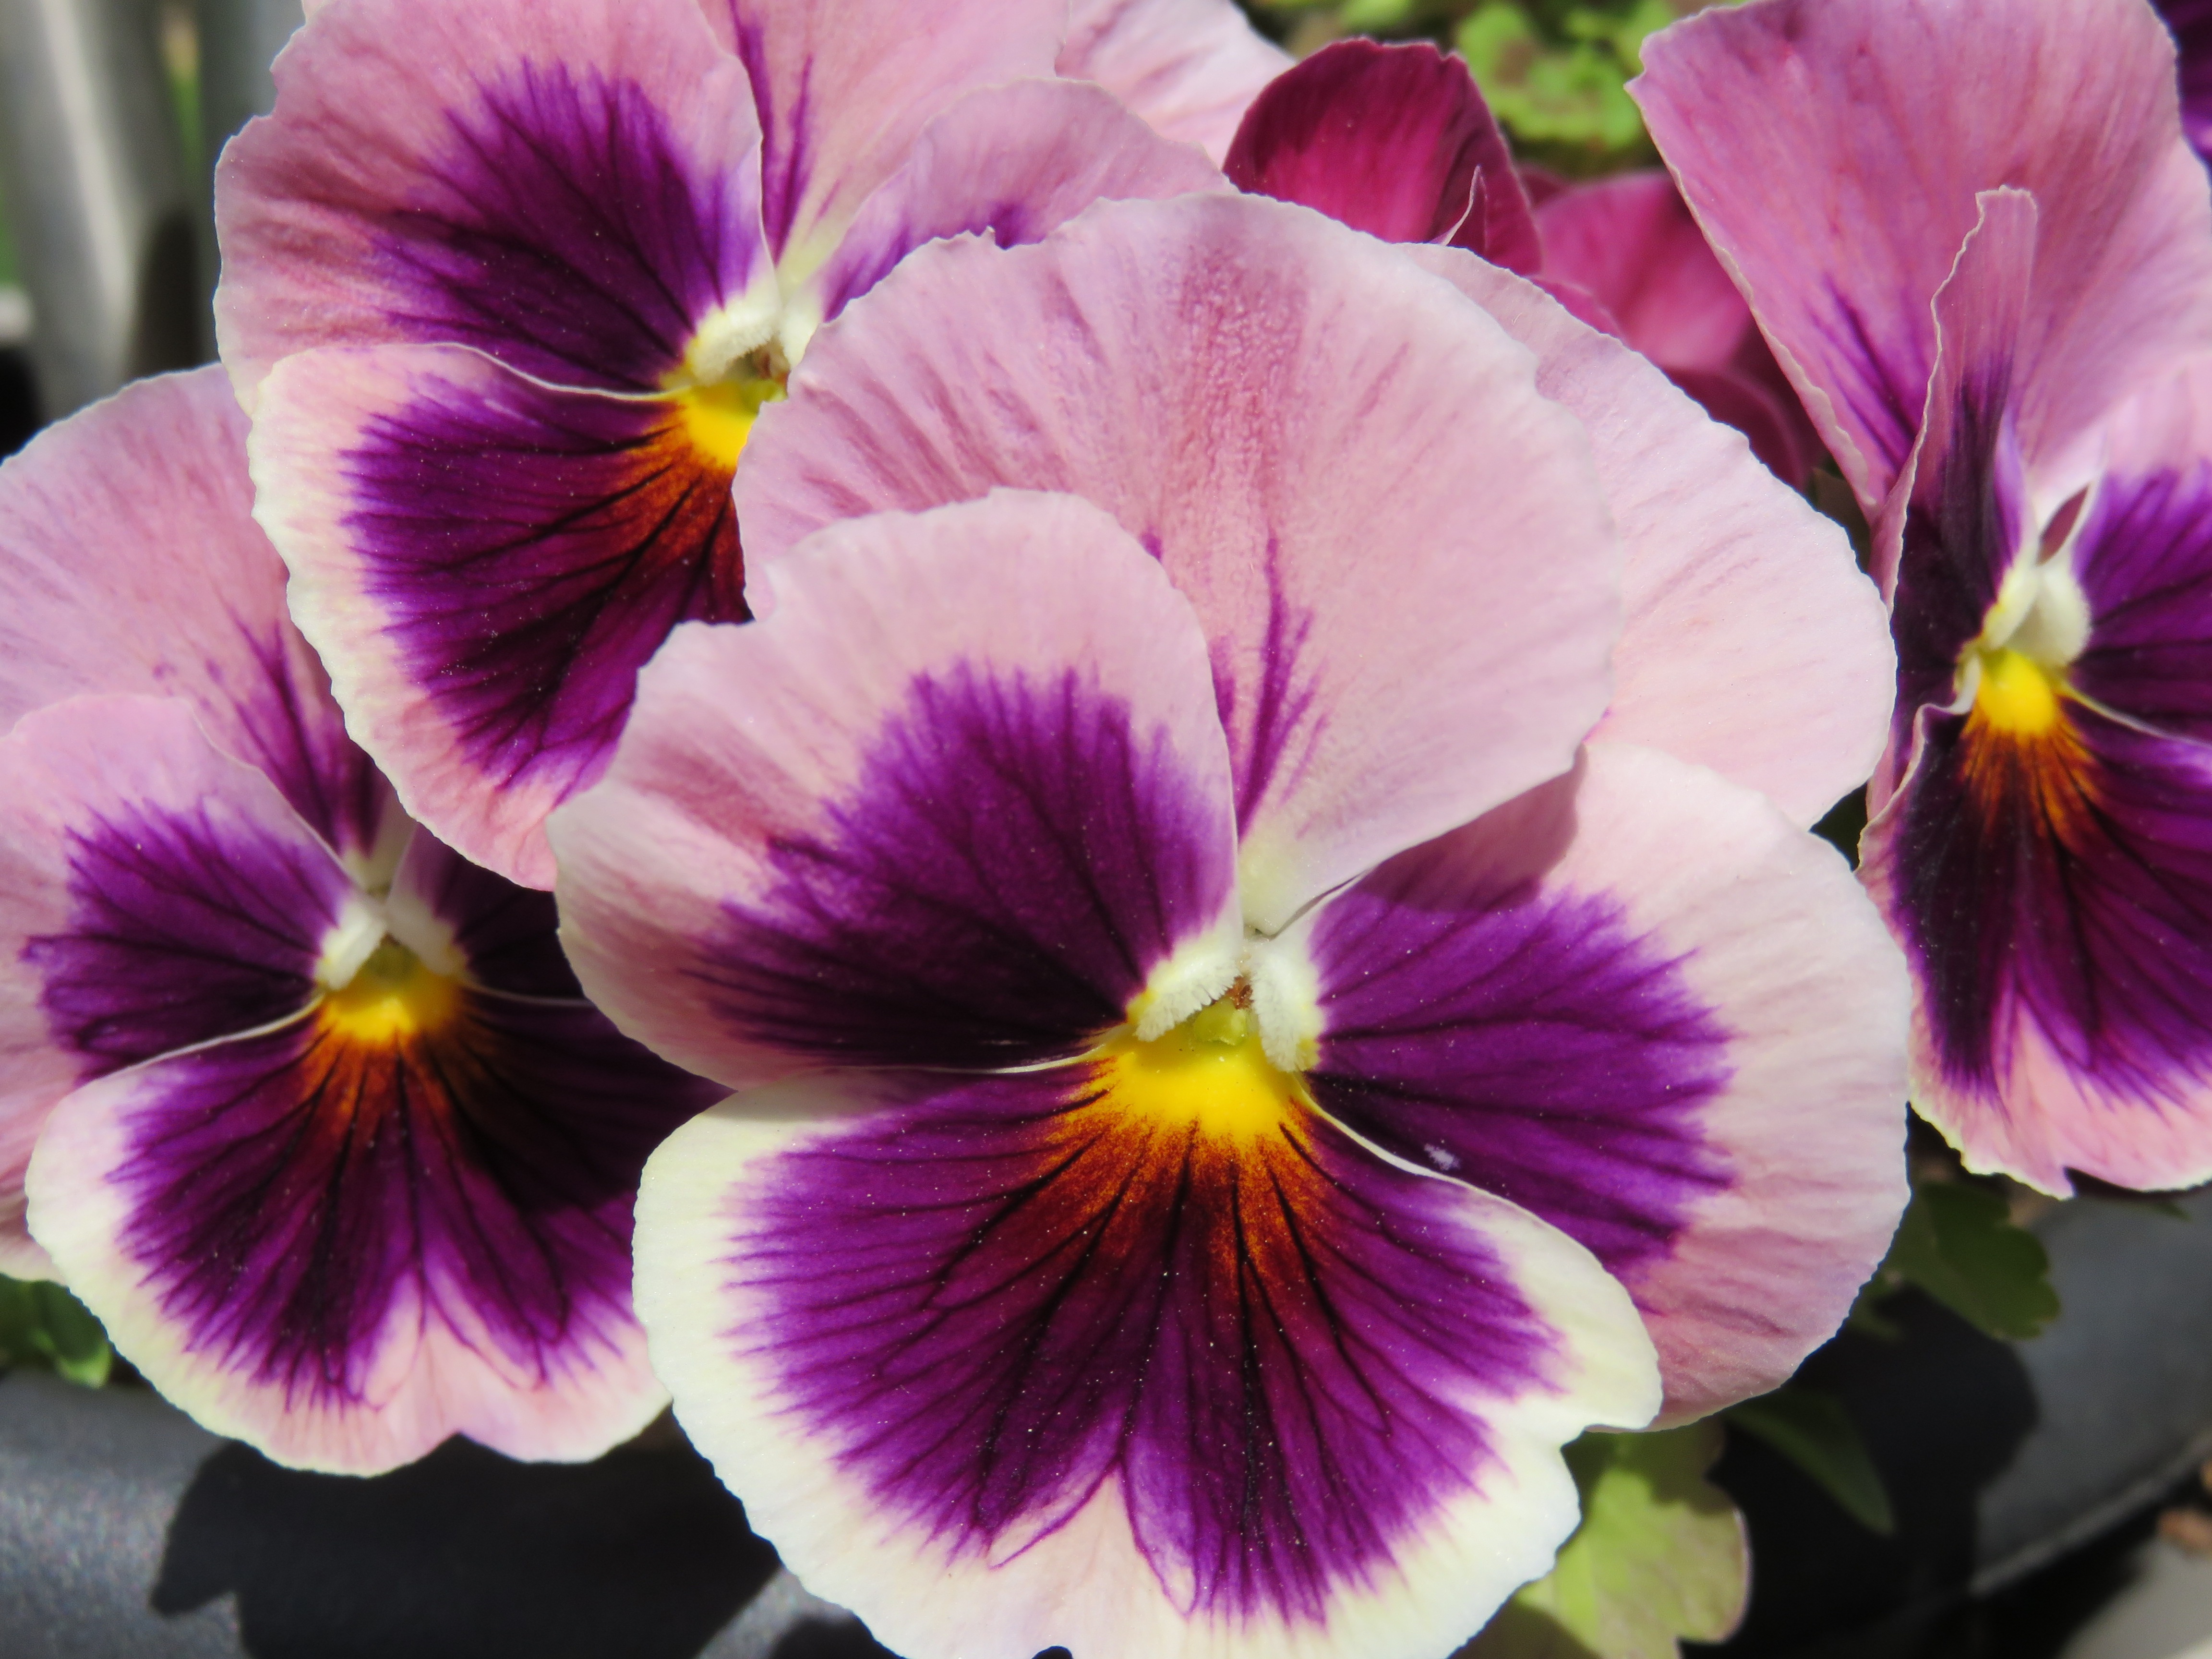
blossom, plant, flower, purple, petal, bloom, flora, eye, violet, viola, pansies, macro photography, pansy, flowering plant, annual plant, land plant, violet family